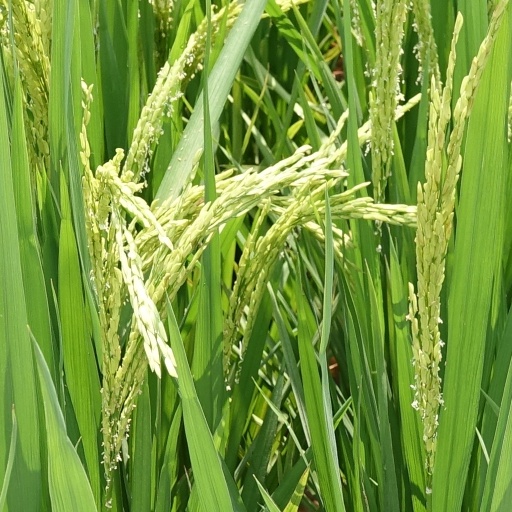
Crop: rice